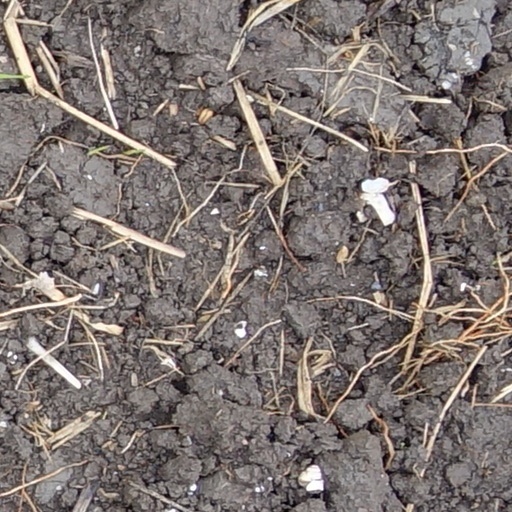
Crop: wheat